Asturian Americans

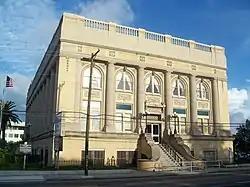
Centro Asturiano de Tampa, Florida

In the early decades of the 20th century, thousands of Asturians left Spain and Cuba and came to work, either in the zinc and coal mines of West Virginia and Pennsylvania, or in the thriving tobacco industry of Tampa, Florida. These Asturian immigrants organized themselves in tight-knit communities, setting up clubs and welfare organizations to provide and care for its members.